Kilometer 101

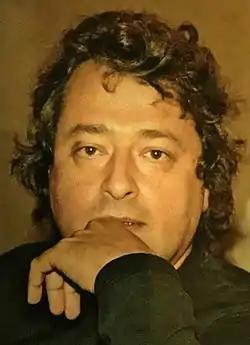
Osipov in 2014

In a review for "Foreign Affairs", Maria Lipman reads the collection as existing at the crossroads of several "dilemmas"; of "a liberal facing an oppressive state", of an individual making "moral compromises" by staying in Russia and then emigrating. In a review for the "Times Literary Supplement", Polly Jones writes that the book "demonstrates Osipov's preoccupation with the complex trajectories and emotions of migration and emigration," adding that such stories "are rarely presented in such straightforward, binary terms: many of [them] instead underscore the folly of imagining that life could be better anywhere else."